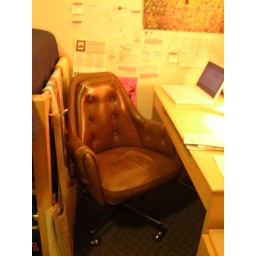
This is a chair that I found for free by the side of the road in the Hawthorne district.